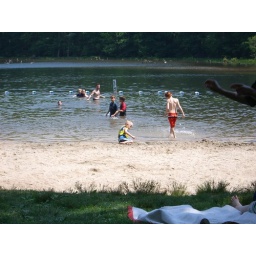
The lake was clean and cold! Jarrod liked playing in the sand more, however.